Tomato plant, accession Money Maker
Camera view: horizontal (90 deg, fisheye); turntable rotation: 30 degrees
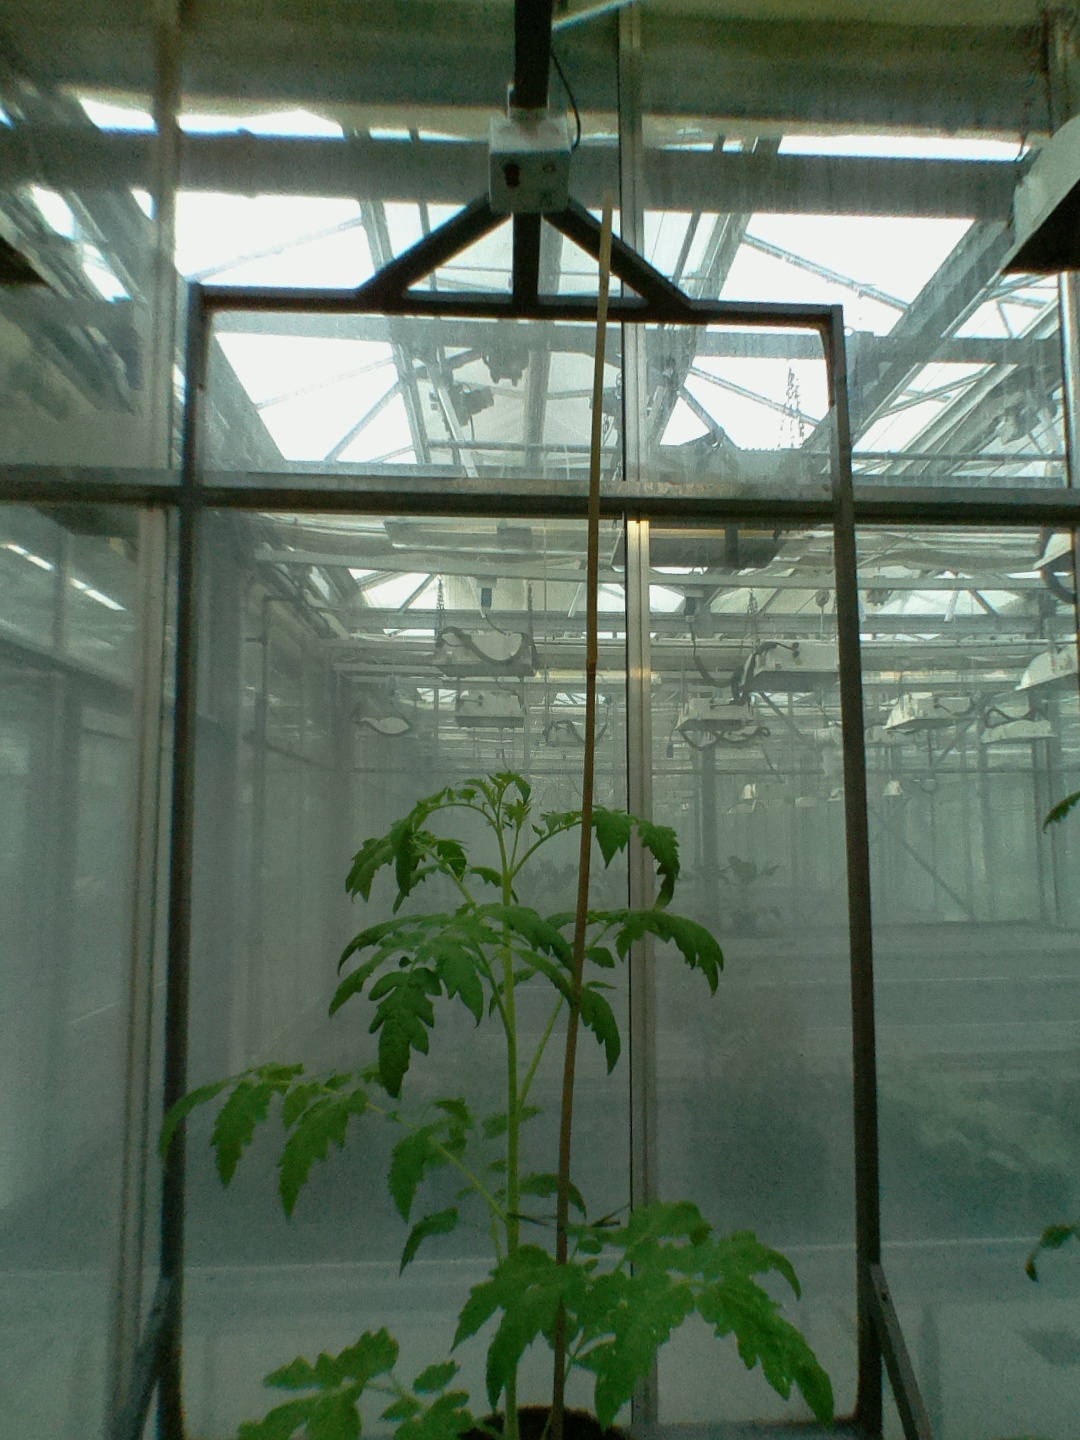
BBCH growth stage 51: First inflorence visible, visible closed flower bud